Cavisomidae

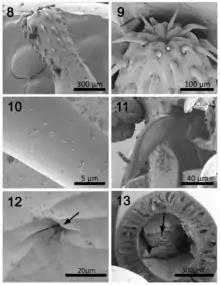
"Cavisoma magnum", scanning electron microscopy

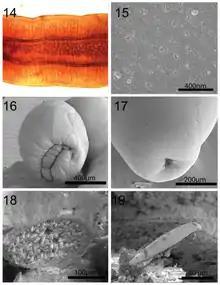
"Cavisoma magnum", mainly scanning electron microscopy

"C. magnum" (Southwell, 1927) Van Cleave, 1931 was originally described as "Oligoterorhynchus magnus" by Southwell from the stomach and pyloric ceca of the sea bass, "Serranus" sp. (Serranidae) and from another fish, the spotted surgeonfish "Ctenochaetus strigosus" (Acanthuridae) off Negapatam, (Sri Lanka). Other hosts include milkfish "Chanos chanos" (Chanidae), "Siganus lineatus" (Siganidae), and Grey mullet, "Mugil cephalus" (Mugilidae). Localities include Sri Lanka, the Red Sea, the Philippines, New Caledonia, and Iraq.